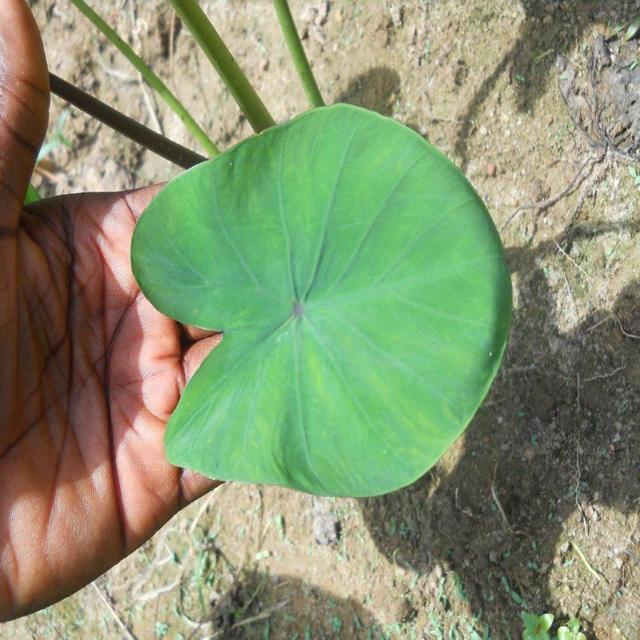
Label: Healthy